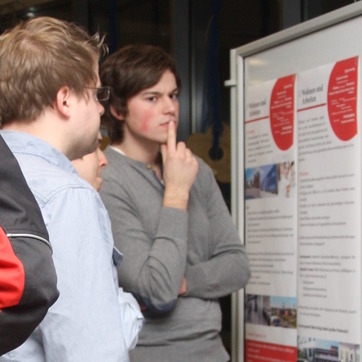
Material: skin